Turpsycore

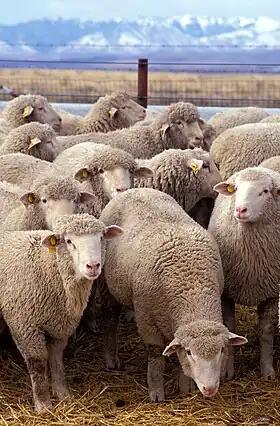
For "Ultra-Loyal Sheepdog," Momus created "a simulacrum of Japanese stereotypes of English, notions of cuteness in Japan and notions of sheep [...] fascinated by the way sheep are portrayed (in Japan) — a land in which one never sees an actual sheep."

"Turpsycore" is a triple album dedicated to music's "so-called 'eccentrics'." Two out of three of discs are cover versions of David Bowie and "Magazine"/"the Buzzcocks" Howard Devoto. The song "Ultra-Loyal Sheepdog" began as a Tumblr post in March 2014 when the musician wrote a biography on one of the characters in Kyary Pamyu Pamyu's "Mottai Night Land" video.